Exeter City F.C.

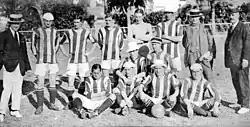

On 10 September 1904, Exeter City played its first ever competitive match, a 2–1 victory at St James over 110th Battery of the Royal Artillery, in the East Devon League. The attendance was 600, and the winning goal scored by Sid Thomas, who was to serve the club in various capacities for seventy years. City topped the East Devon League with eleven wins, two draws and one defeat in its first season, and transferred to the Plymouth & District League for next three seasons. In 1908, Exeter City A.F.C. became a limited company. City became a full-time professional team, and applied successfully for membership of the Southern League, replacing Tottenham Hotspur.